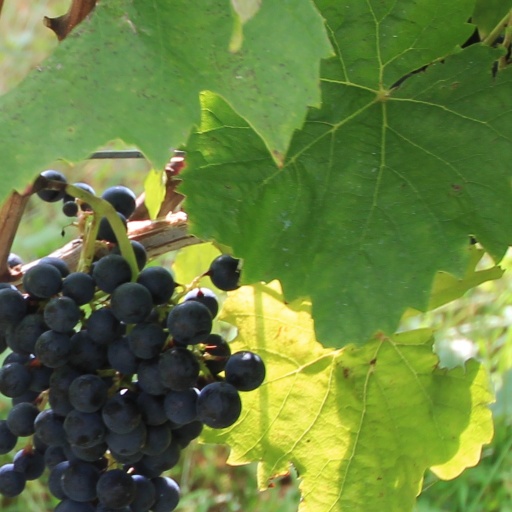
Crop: grape